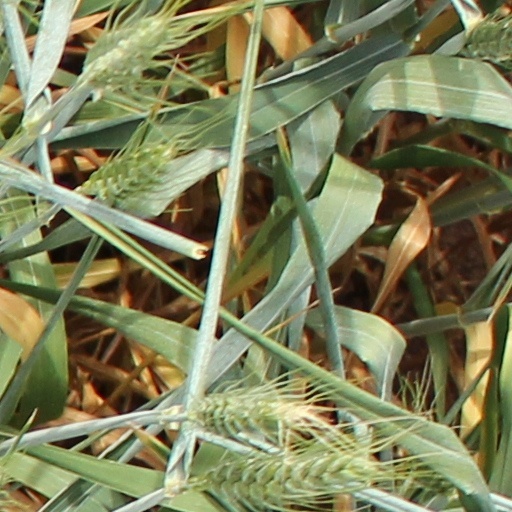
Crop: wheat